BRD Timișoara Challenger

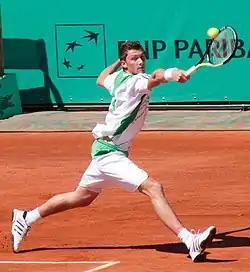
German Daniel Brands lifted the trophy in 2008

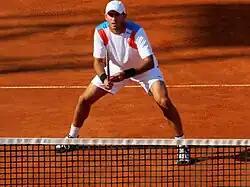
Eventual Top 10 doubles player, Romanian Horia Tecău, lifted the doubles trophy in 2004

The BRD Timișoara Challenger was a tennis tournament held in Timișoara, Romania from 2004 until 2013. The event was part of the ATP Challenger Tour and was played on outdoor clay courts. In early 2012 it was announced that BRD – Groupe Société Générale will sponsor the tournament and thus it was renamed to include the name of the sponsor.